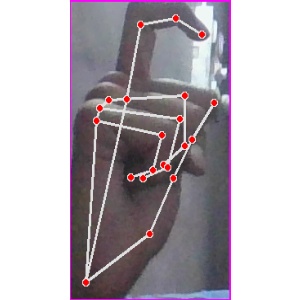
अक्षर: ट